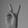
ASL letter: V